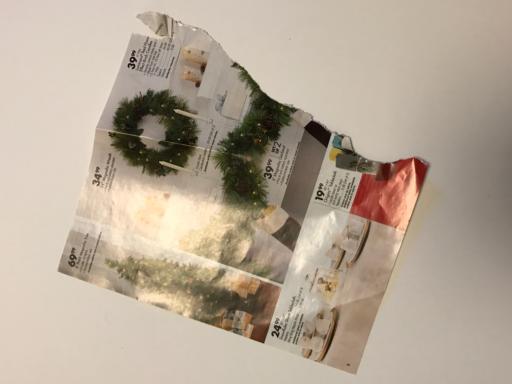
Label: paper